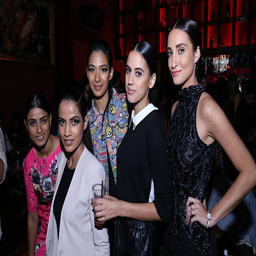
models during the last day party .